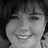
Emotion: happy